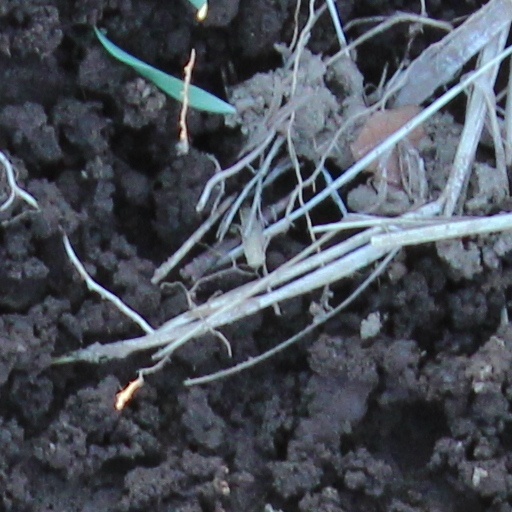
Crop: wheat